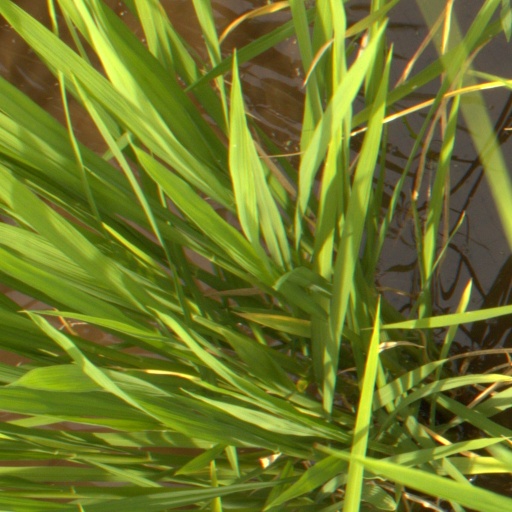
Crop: rice